Ernest Burkhart

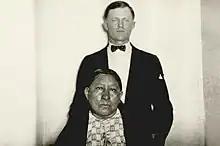
Burkhart and Mollie in 1917

Burkhart had three children with Kyle: Elizabeth (1918–2006), James "Cowboy" (1920–1990), and Anna (1922–1926).